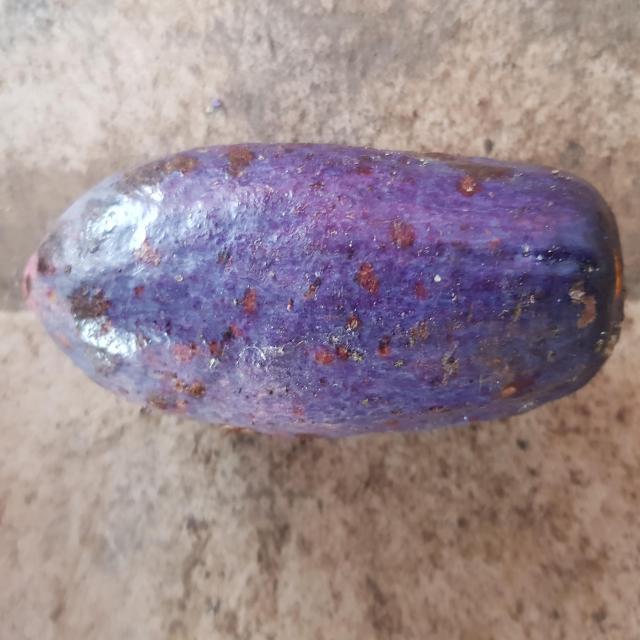
Plum grade: unaffected